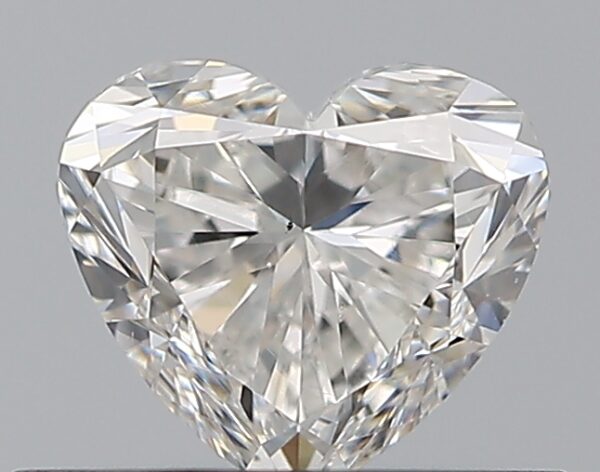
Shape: heart
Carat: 0.5
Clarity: VS2
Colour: G
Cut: GD
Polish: VG
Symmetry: EX
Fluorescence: M
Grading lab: GIA
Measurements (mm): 4.6 x 5.15 x 3.25